French theatre of the late 18th century

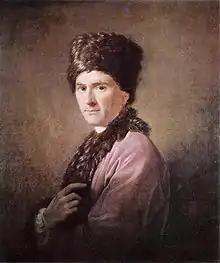
Jean-Jacques Rousseau

While French theatre was praised for its ability to engage in the political debates of its time, it was also criticised by members of the aristocracy for corrupting the public sphere. A notable proponent of this notion was Jean-Jacques Rousseau, who, in his "Letter to M. D'Alembert on Spectacles", argued that theatre could not improve the morality of the audience and instead could only re-inforce their existing beliefs. He was enraged by Molière's "Le Misanthrope" for the way it praised the hypocritical character Philinte at the expense of Alcest, the honest character in the play.